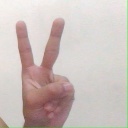
अक्षर: क